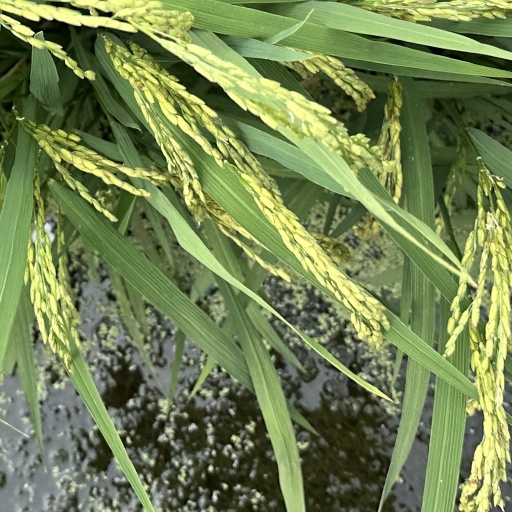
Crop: rice